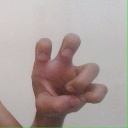
अक्षर: छ